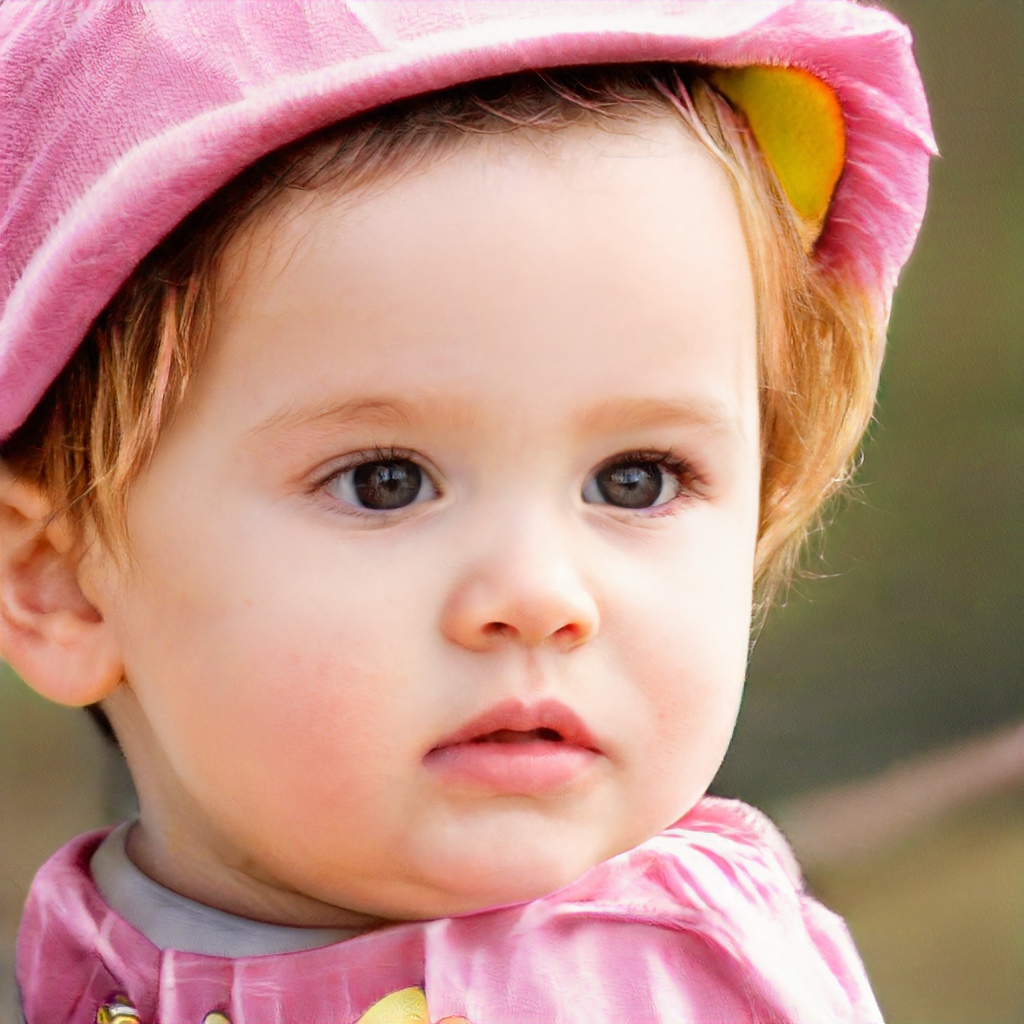
Gender: Female